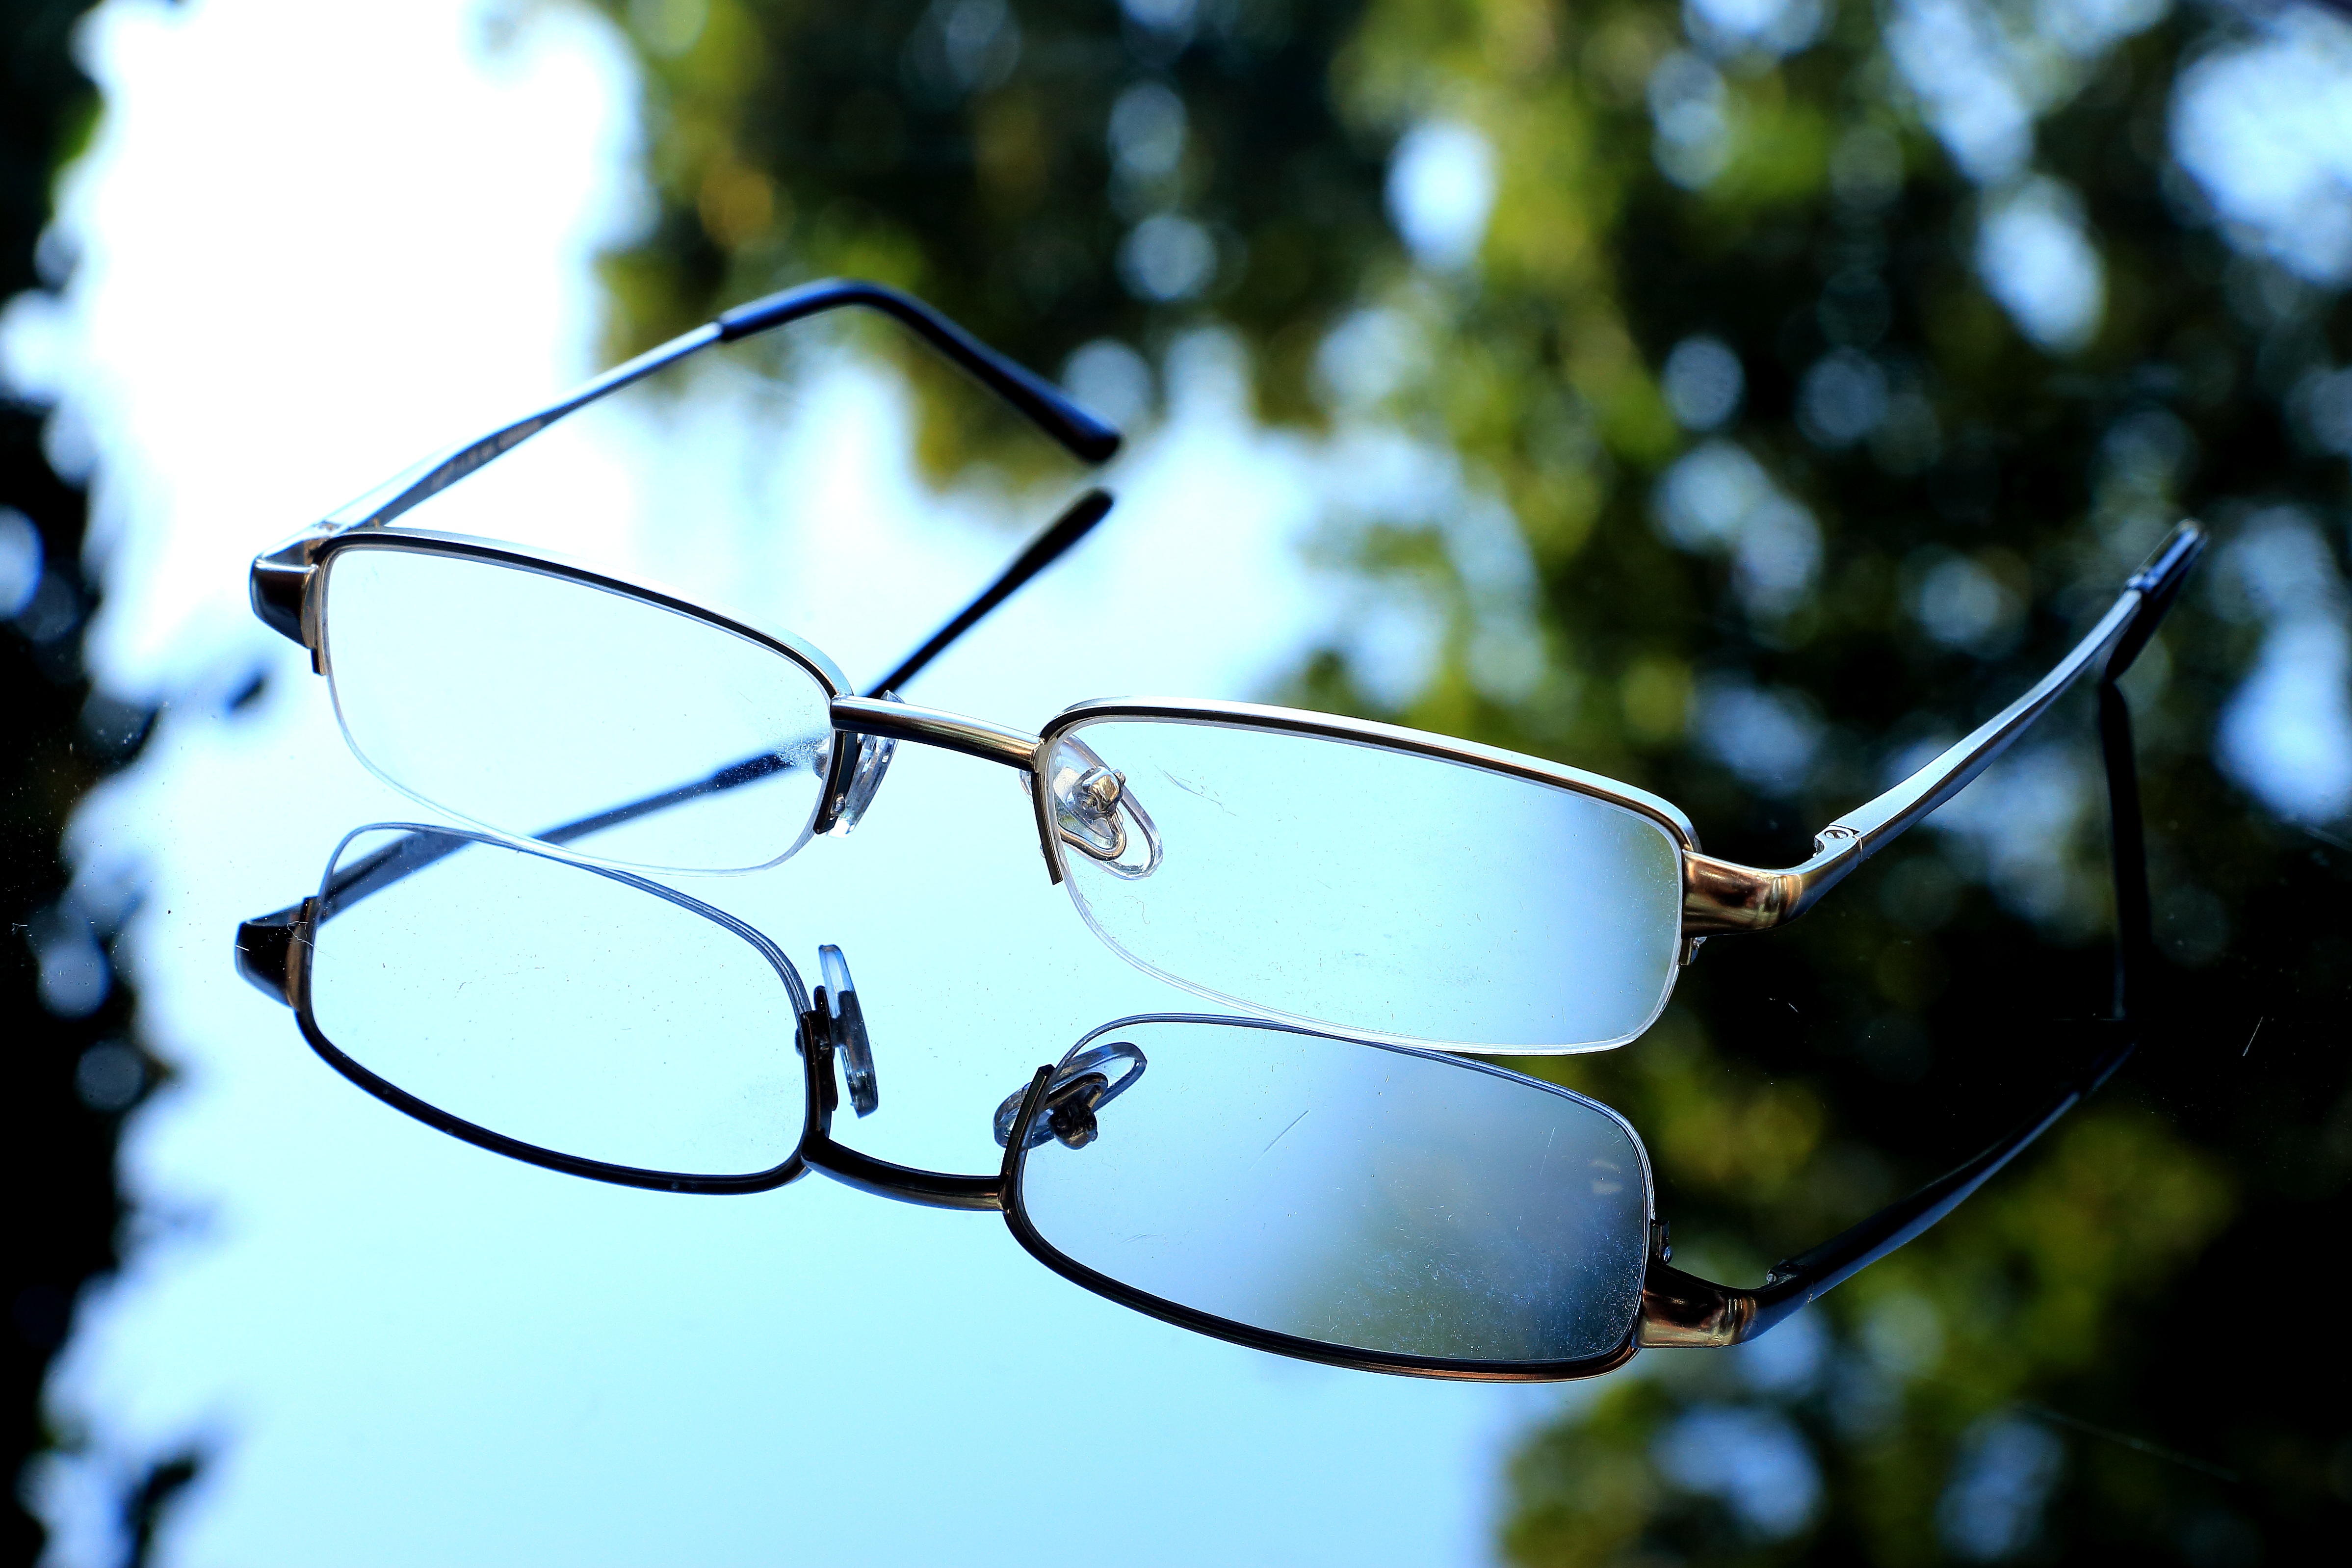
branch, light, white, photography, sunlight, leaf, flower, green, blue, close up, sunglasses, glasses, overview, see, sharpness, lenses, macro photography, reading glasses, see sharp, clearer view, eye glasses, by looking, glasses constitution, look good, short sightedness, vision care